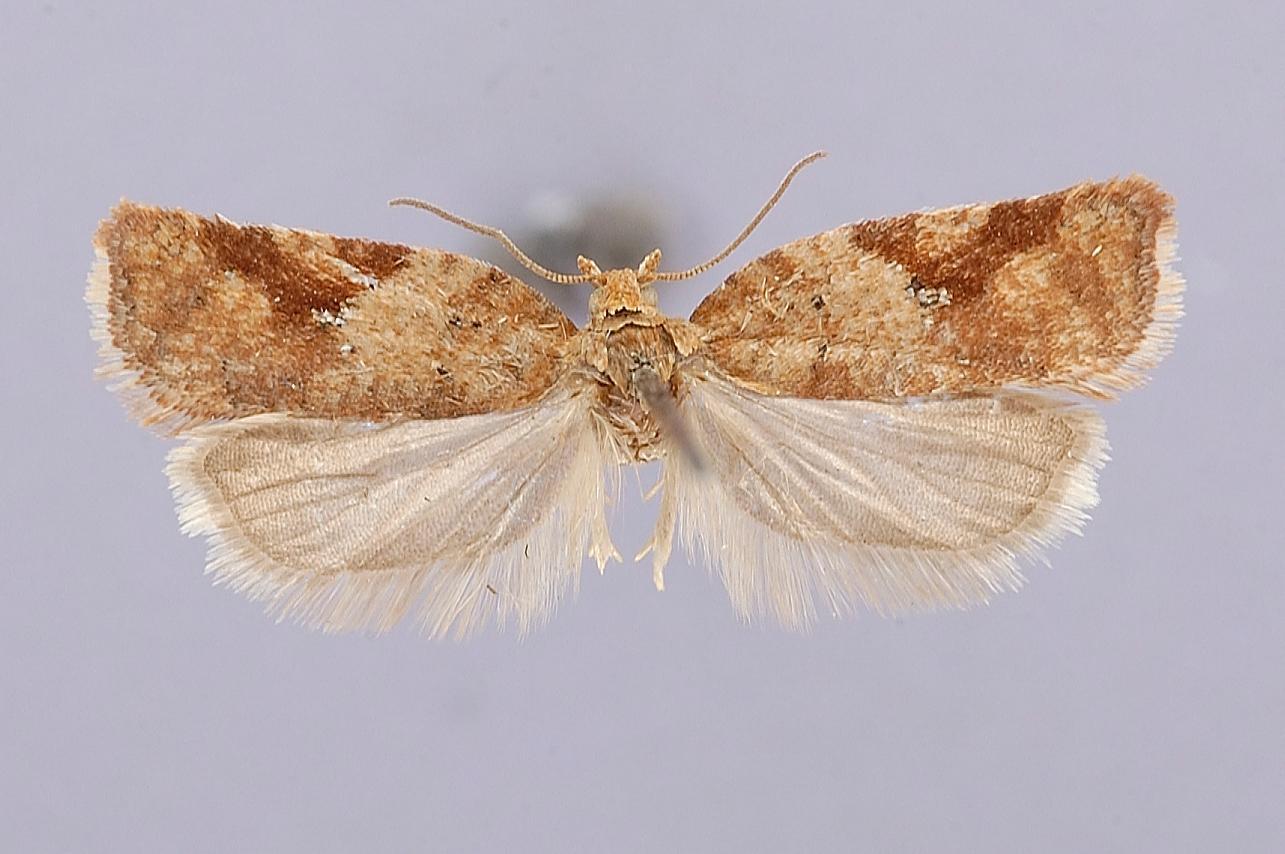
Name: Peronea stadiana
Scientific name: Peronea stadiana Barnes & Busck, 1920
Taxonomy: Animalia, Arthropoda, Insecta, Lepidoptera, Tortricidae
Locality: Ottawa, Ontario, Canada
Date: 18 Sep 1905